Spronser Lakes

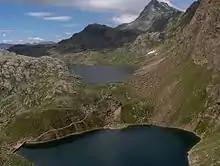
Grünsee and Langsee

The Spronser Lakes is the largest group of high elevation lakes in the Alps, located in South Tyrol, Italy.